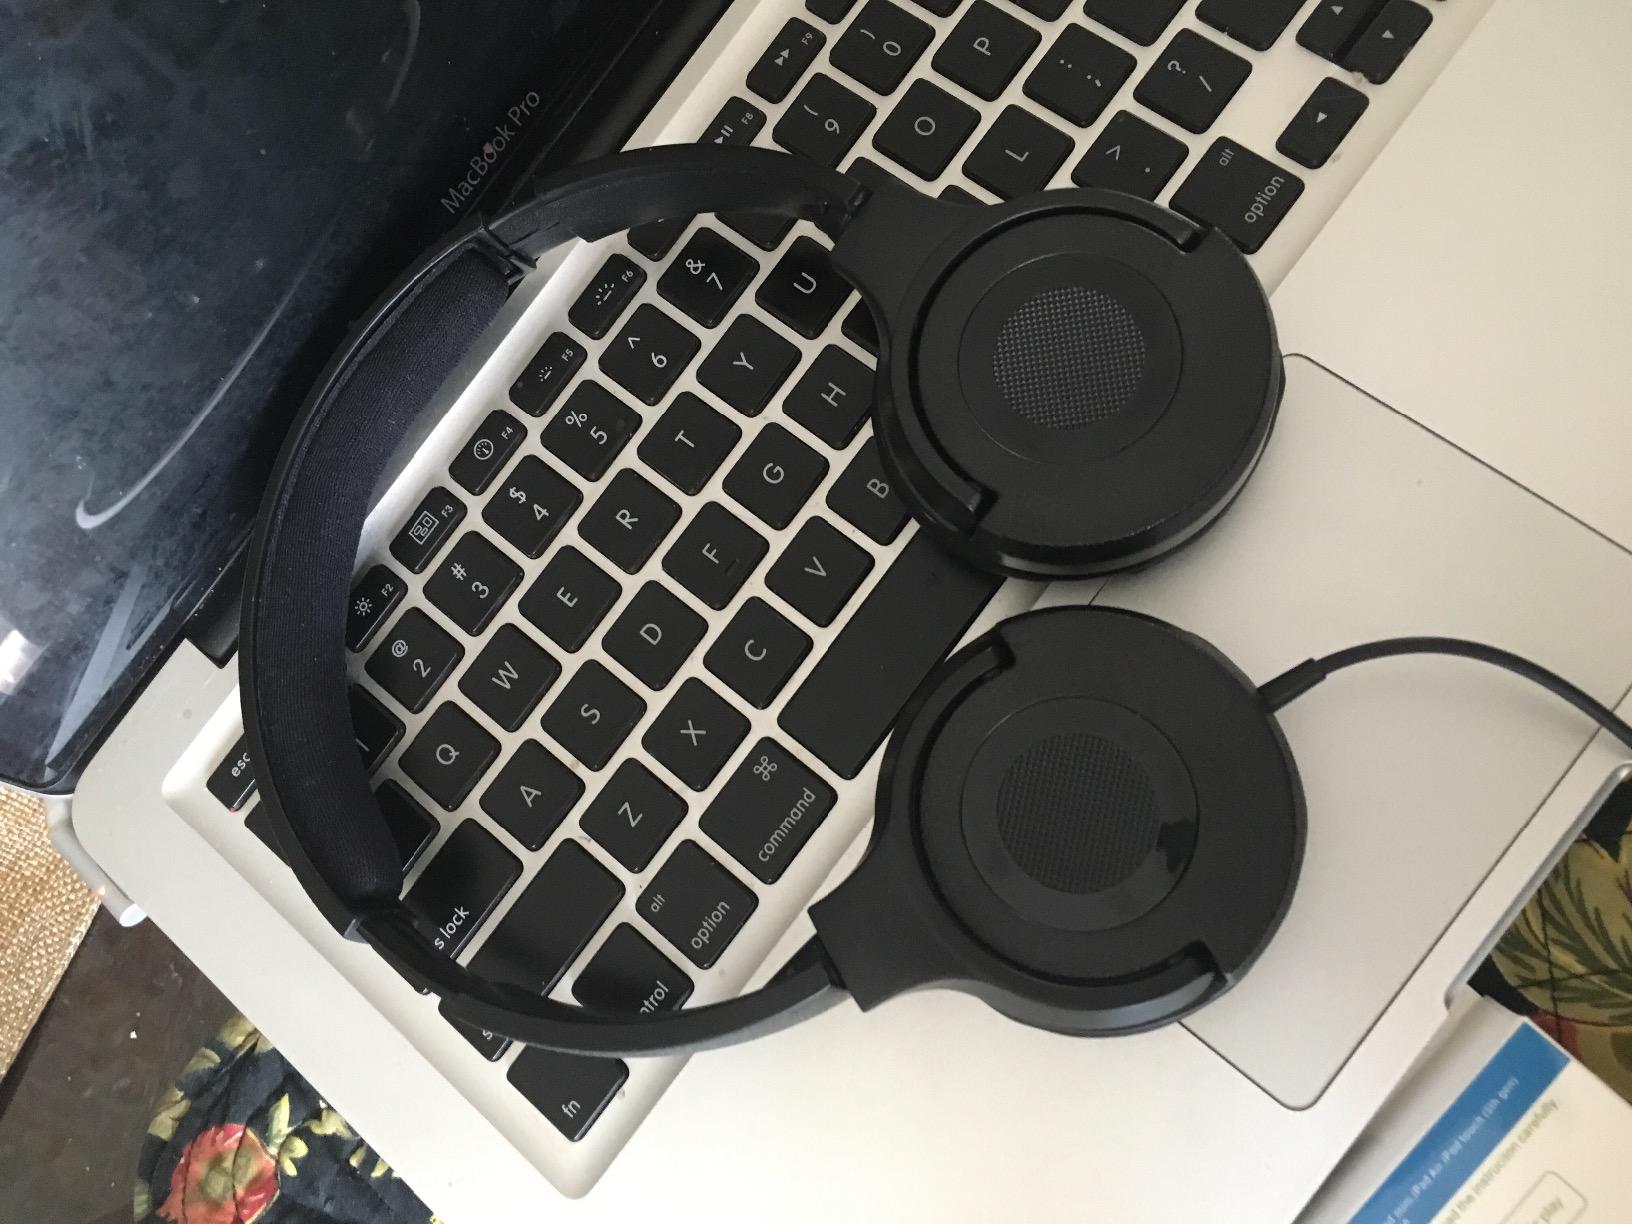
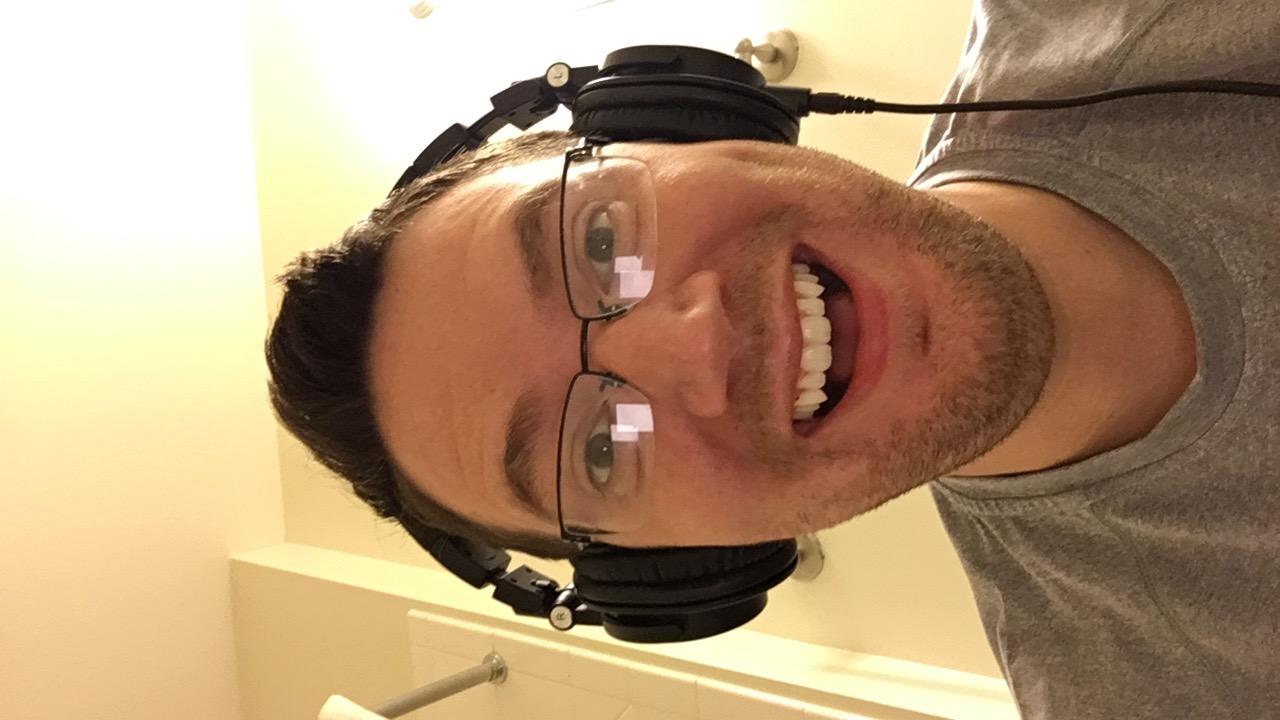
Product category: headphones
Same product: no